Ephydra hians

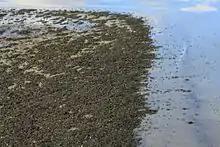
Vast numbers of "Ephydra hians" at Mono Lake

This species is found mostly in the northwestern United States, as well as in Canada and Mexico. The preferred habitat is in the benthic-littoral zone, in habitats containing large amounts of tufa (a porous limestone deposit). Mono Lake in California has a large population of this species.